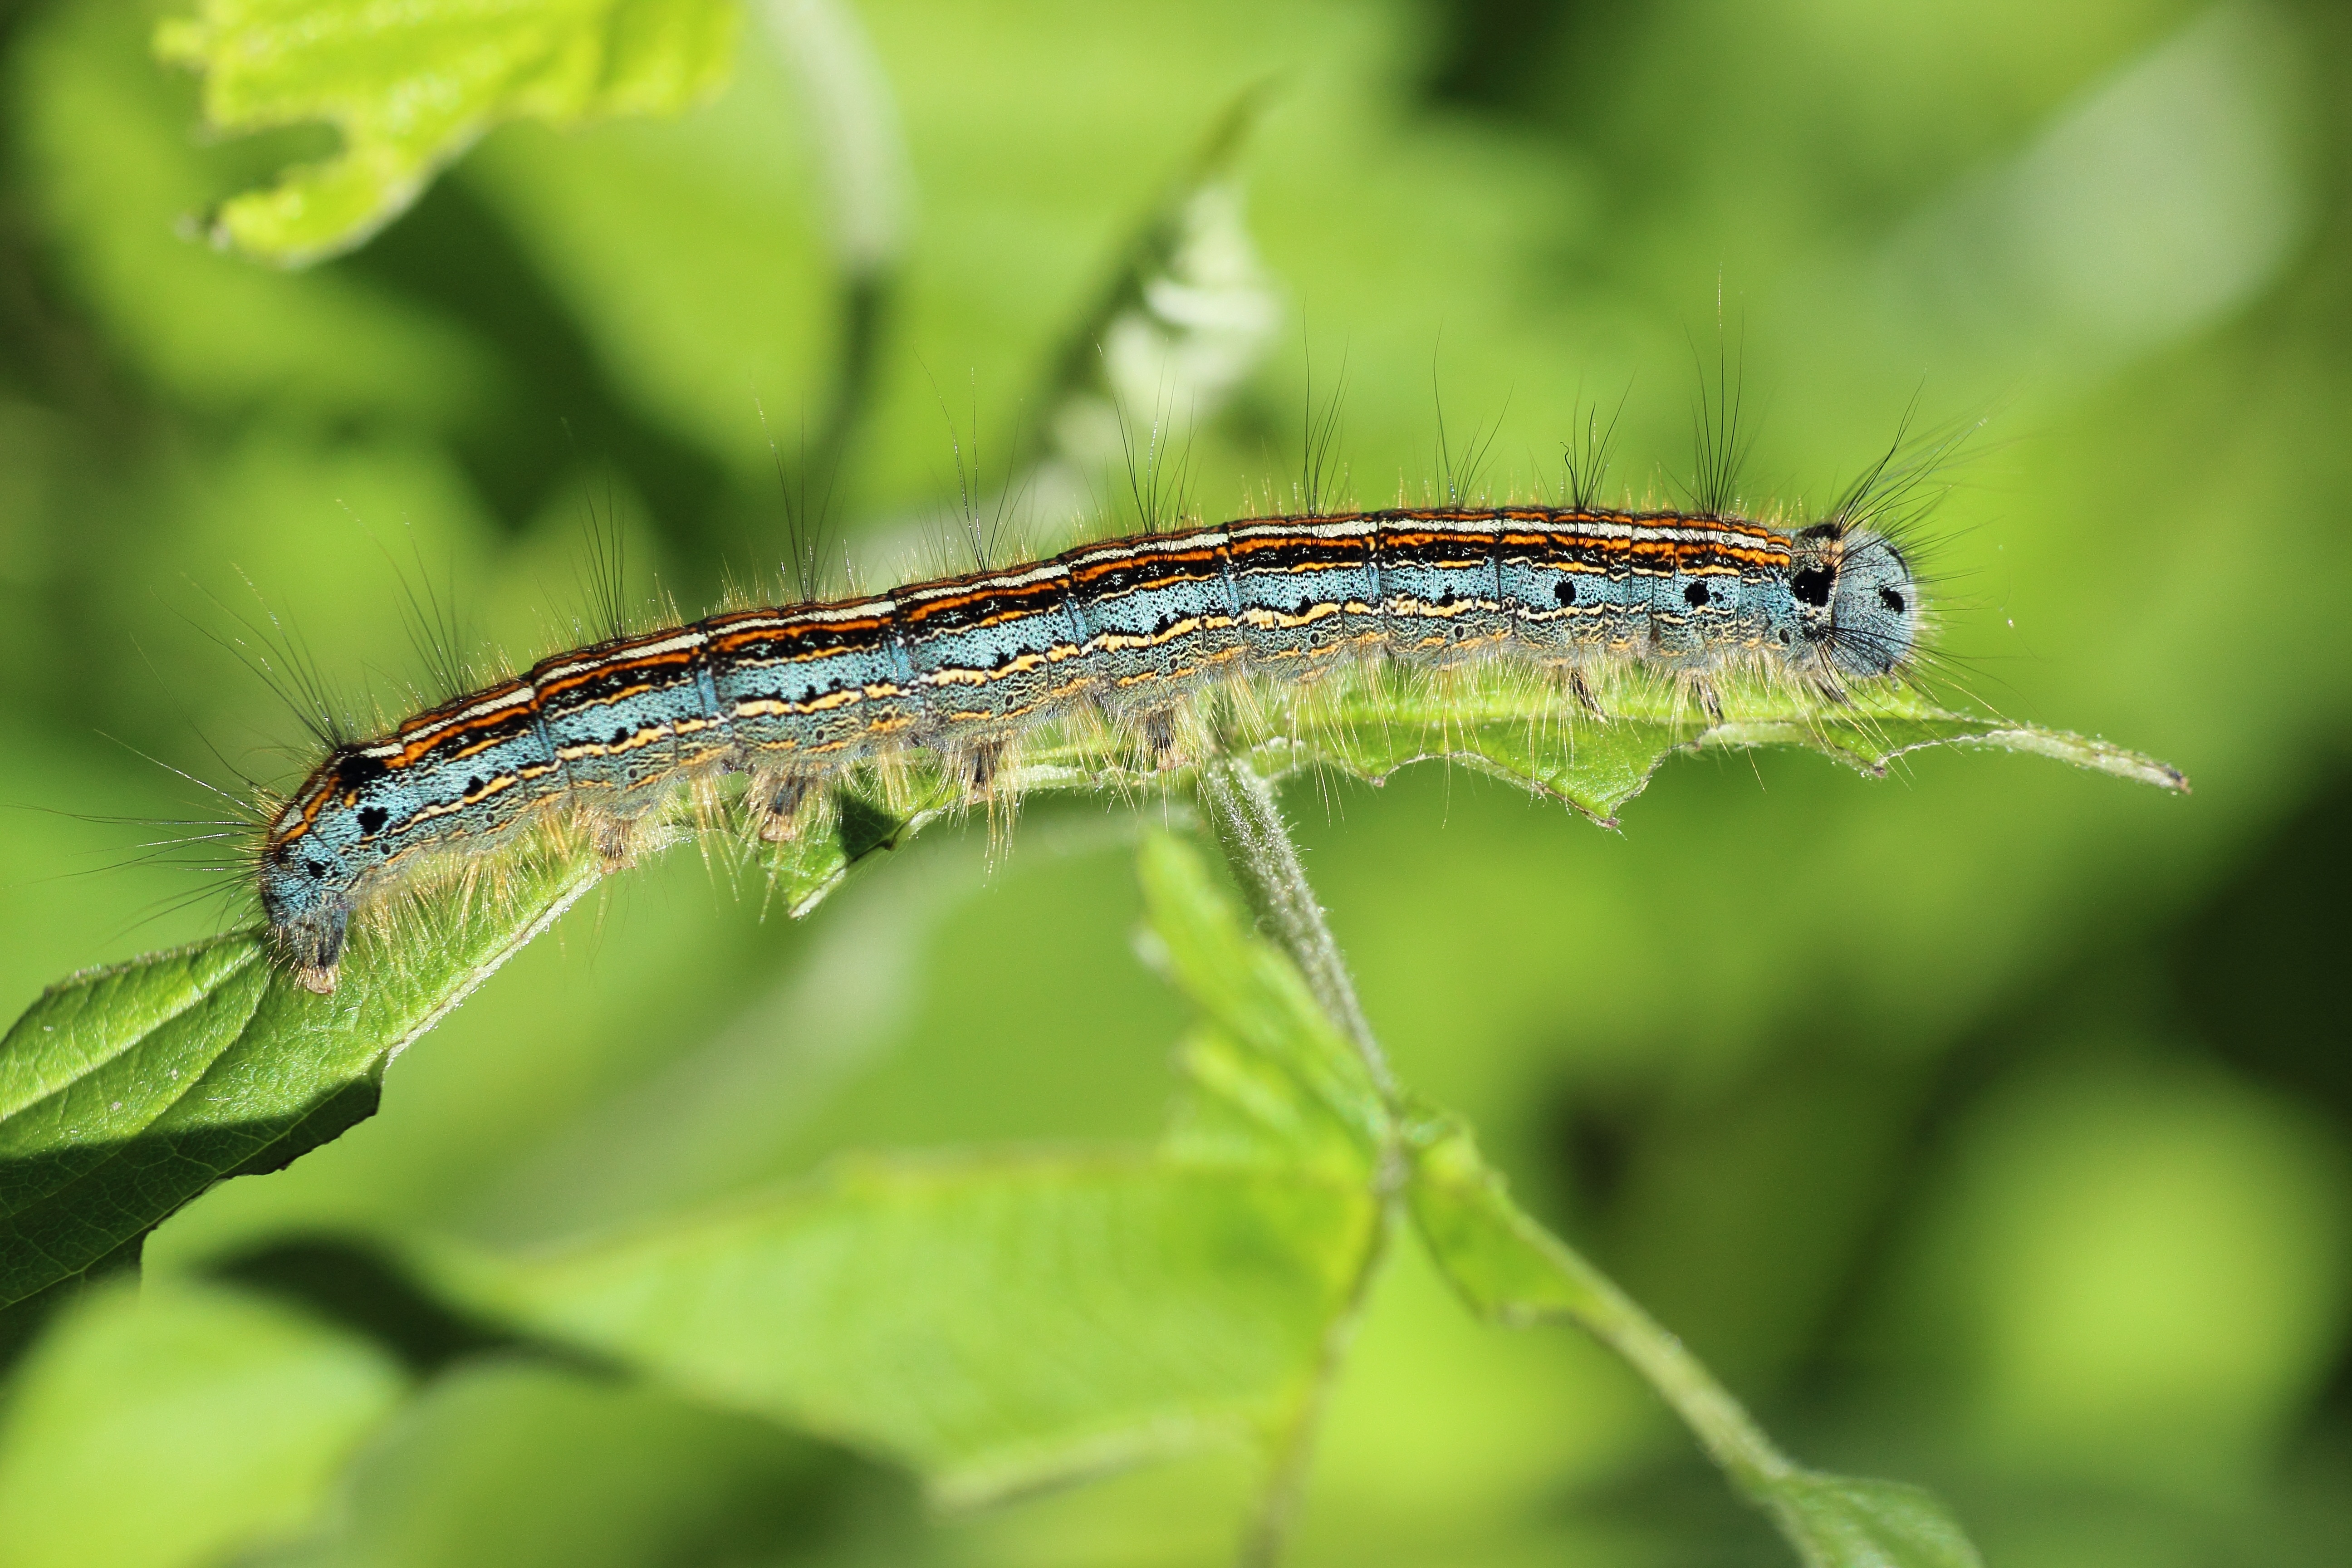
nature, grass, photography, wildlife, green, insect, macro, butterfly, fauna, invertebrate, caterpillar, close up, leaves, worm, damselfly, larva, macro photography, arthropod, plant stem, moths and butterflies, lycaenid, net winged insects